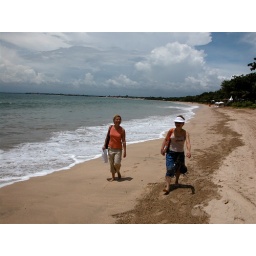
G &amp;amp; Inez on the beach in Bali, the water of the Indian Ocean is very warm.